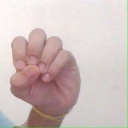
अक्षर: उ